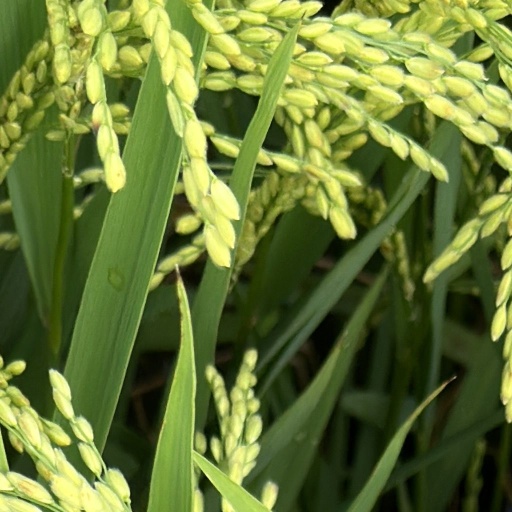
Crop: rice